Selma to Montgomery marches

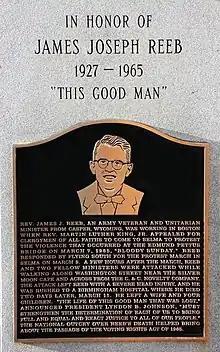
Monument for James Reeb in Selma, Alabama

Following the death of James Reeb, a memorial service was held at the Brown's Chapel AME Church on March 15, 1965. Among those who addressed the packed congregation were Dr. King, labor leader Walter Reuther, and some clergymen. A picture of King, Reuther, Greek Orthodox Archbishop Iakovos and others in Selma for Reeb's memorial service appeared on the cover of Life magazine on March 26, 1965. After the memorial service, upon getting permission from the courts, the leaders and attendees marched from the Brown's Chapel AME Church to the Dallas County Courthouse in Selma.